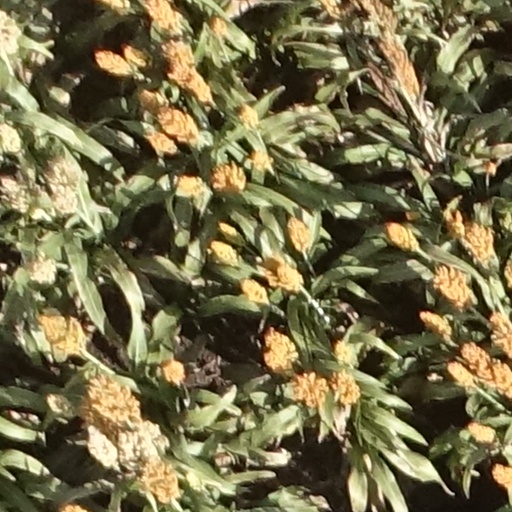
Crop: sorghum